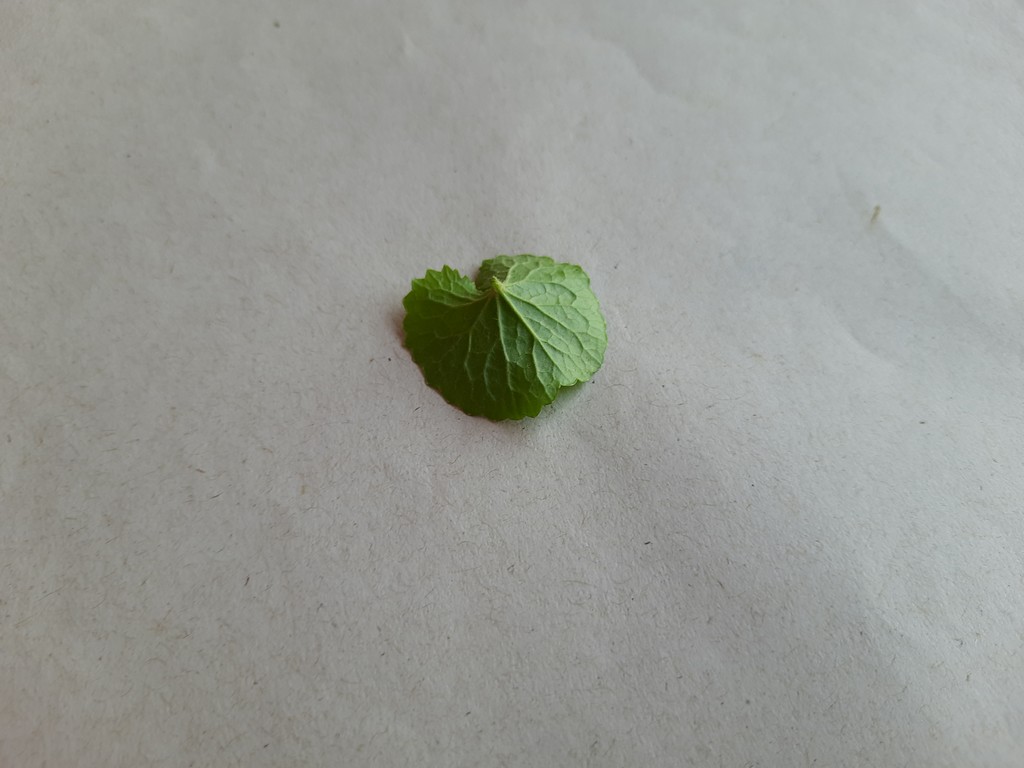
Label: Healthy